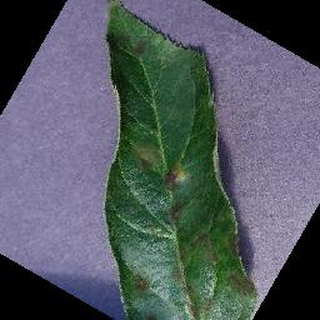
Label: apple_apple_scab